National Museum of the United States Army

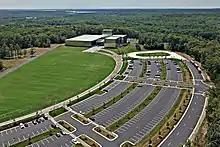
National Museum of the United States Army Looking SE

Fort Belvoir is spread over several locations, but the main base is in Fairfax County, Virginia and occupies the former "Belvoir" estate of William Fairfax. The post is bisected by US Route 1 ("Richmond Highway"): the area of Ft. Belvoir between US Route 1 and the Potomac River is the "South Post", while the area between US Route 1 and Telegraph Road is the "North Post". The site for the museum is on the North Post, along the Fairfax County Parkway at the intersection with Kingman Road. The address, 1775 Liberty Drive, is a nod to the year of the Army's founding.